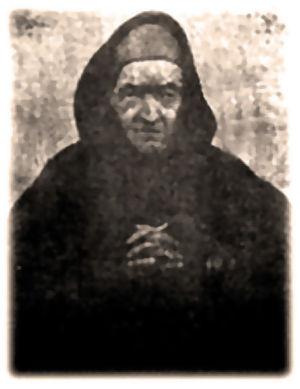
Jean-Claude Courveille, fondateur des Maristes, société de Marie
La Société de Marie dont les membres sont connus comme pères, frères et sœurs maristes, est une congrégation cléricale à vœux simples, de droit pontifical, fondée en 1822 par le vénérable Jean-Claude-Marie Colin et officiellement approuvée par Grégoire XVI en 1836.
Jean-Claude Courveille, né à Usson-en-Forez, est un prêtre catholique qui a été à l'initiative de la fondation de la congrégation des maristes, dont il fut le supérieur général. Il se retira ensuite à abbaye cistercienne d'Aiguebelle, puis à Saint-Antoine-l'Abbaye et enfin à l'abbaye bénédictine de Solesmes où il mourut le 25 septembre 1866.
Usson-en-Forez est une commune française située dans le département de la Loire, en région Auvergne-Rhône-Alpes, et faisant partie de Loire Forez Agglomération.